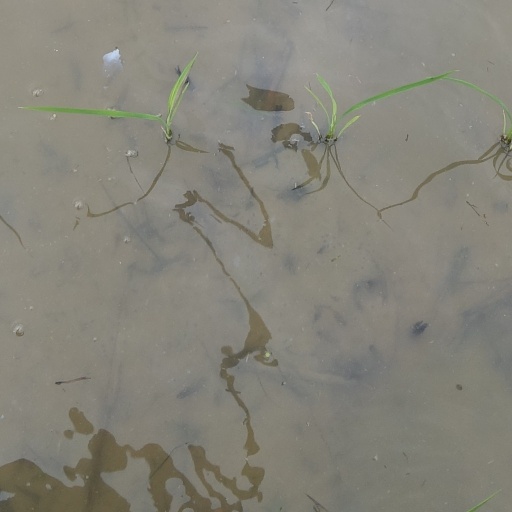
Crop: rice